Norton A. Schwartz

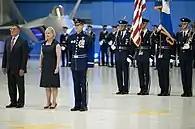
Defense Secretary Leon E. Panetta, Air Force Chief of Staff Gen. Norton A. Schwartz, and his wife, Suzie, listen to the citation for Mrs. Schwartz's Distinguished Public Service Medal at Schwartz's retirement ceremony on Joint Base Andrews, Md., 10 August 2012

One of the primary goals of Air-Sea Battle Doctrine was interoperability of air and naval forces that could execute networked and integrated in-depth attacks in order to disrupt, destroy and ultimately cripple or defeat the enemy's anti-access/area denial capabilities to sustain and protect the operations area within the Indo-Pacific Region. General Schwartz also emphasized the importance of the air-sea operating space for non-combat operations such as disaster relief. General Schwartz argued that to ensure the success of this doctrine, improved training, tactics and communications technologies between the Air Force, Navy and Marines, would be needed to allow them to work together better, during both wartime and non-combatant operations.